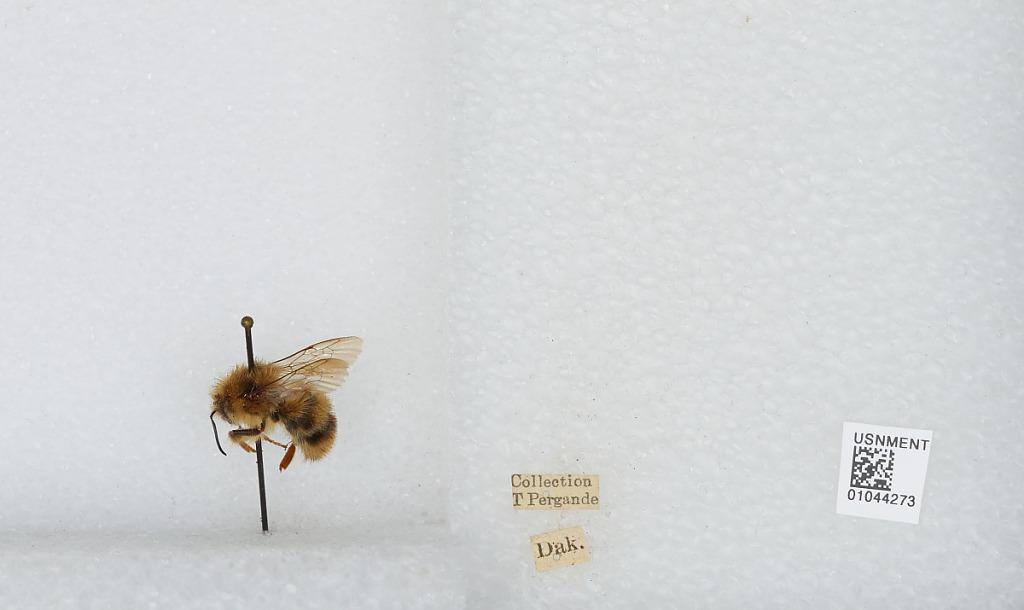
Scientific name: Bombus sp.